Lasiocampa trifolii

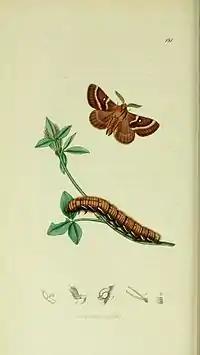
Illustration from John Curtis's "British Entomology" Volume 5

Eggs are laid on leaves close to the ground, hatch in the autumn, and the young larvae hibernate. The larvae feed on grasses, various shrubs and deciduous trees, such as oak, European beech, poplar and "Calluna". The cocoon is formed on the ground.